Verordnung über den Bau und Betrieb der Straßenbahnen

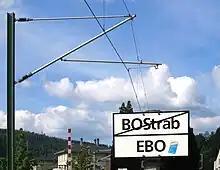
EBO-BOStrab switch on the Karlsruhe tram-train system

The BOStrab regulations are not as strict as the EBO main railway regulations; for example the BOStrab does not specify a strict loading gauge to follow. A third law ESBO covers narrow-gauge railway regulations. The distinctions for these light rail systems are slightly different from in the UK Tramways Act 1870 (33 & 34 Vict. c. 78) / Light Railways Act 1896.